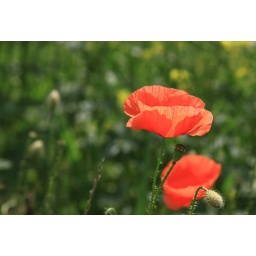
Red poppy in a green field